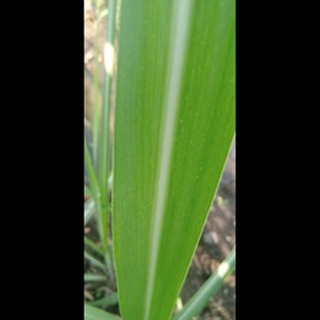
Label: healthy_sugarcane